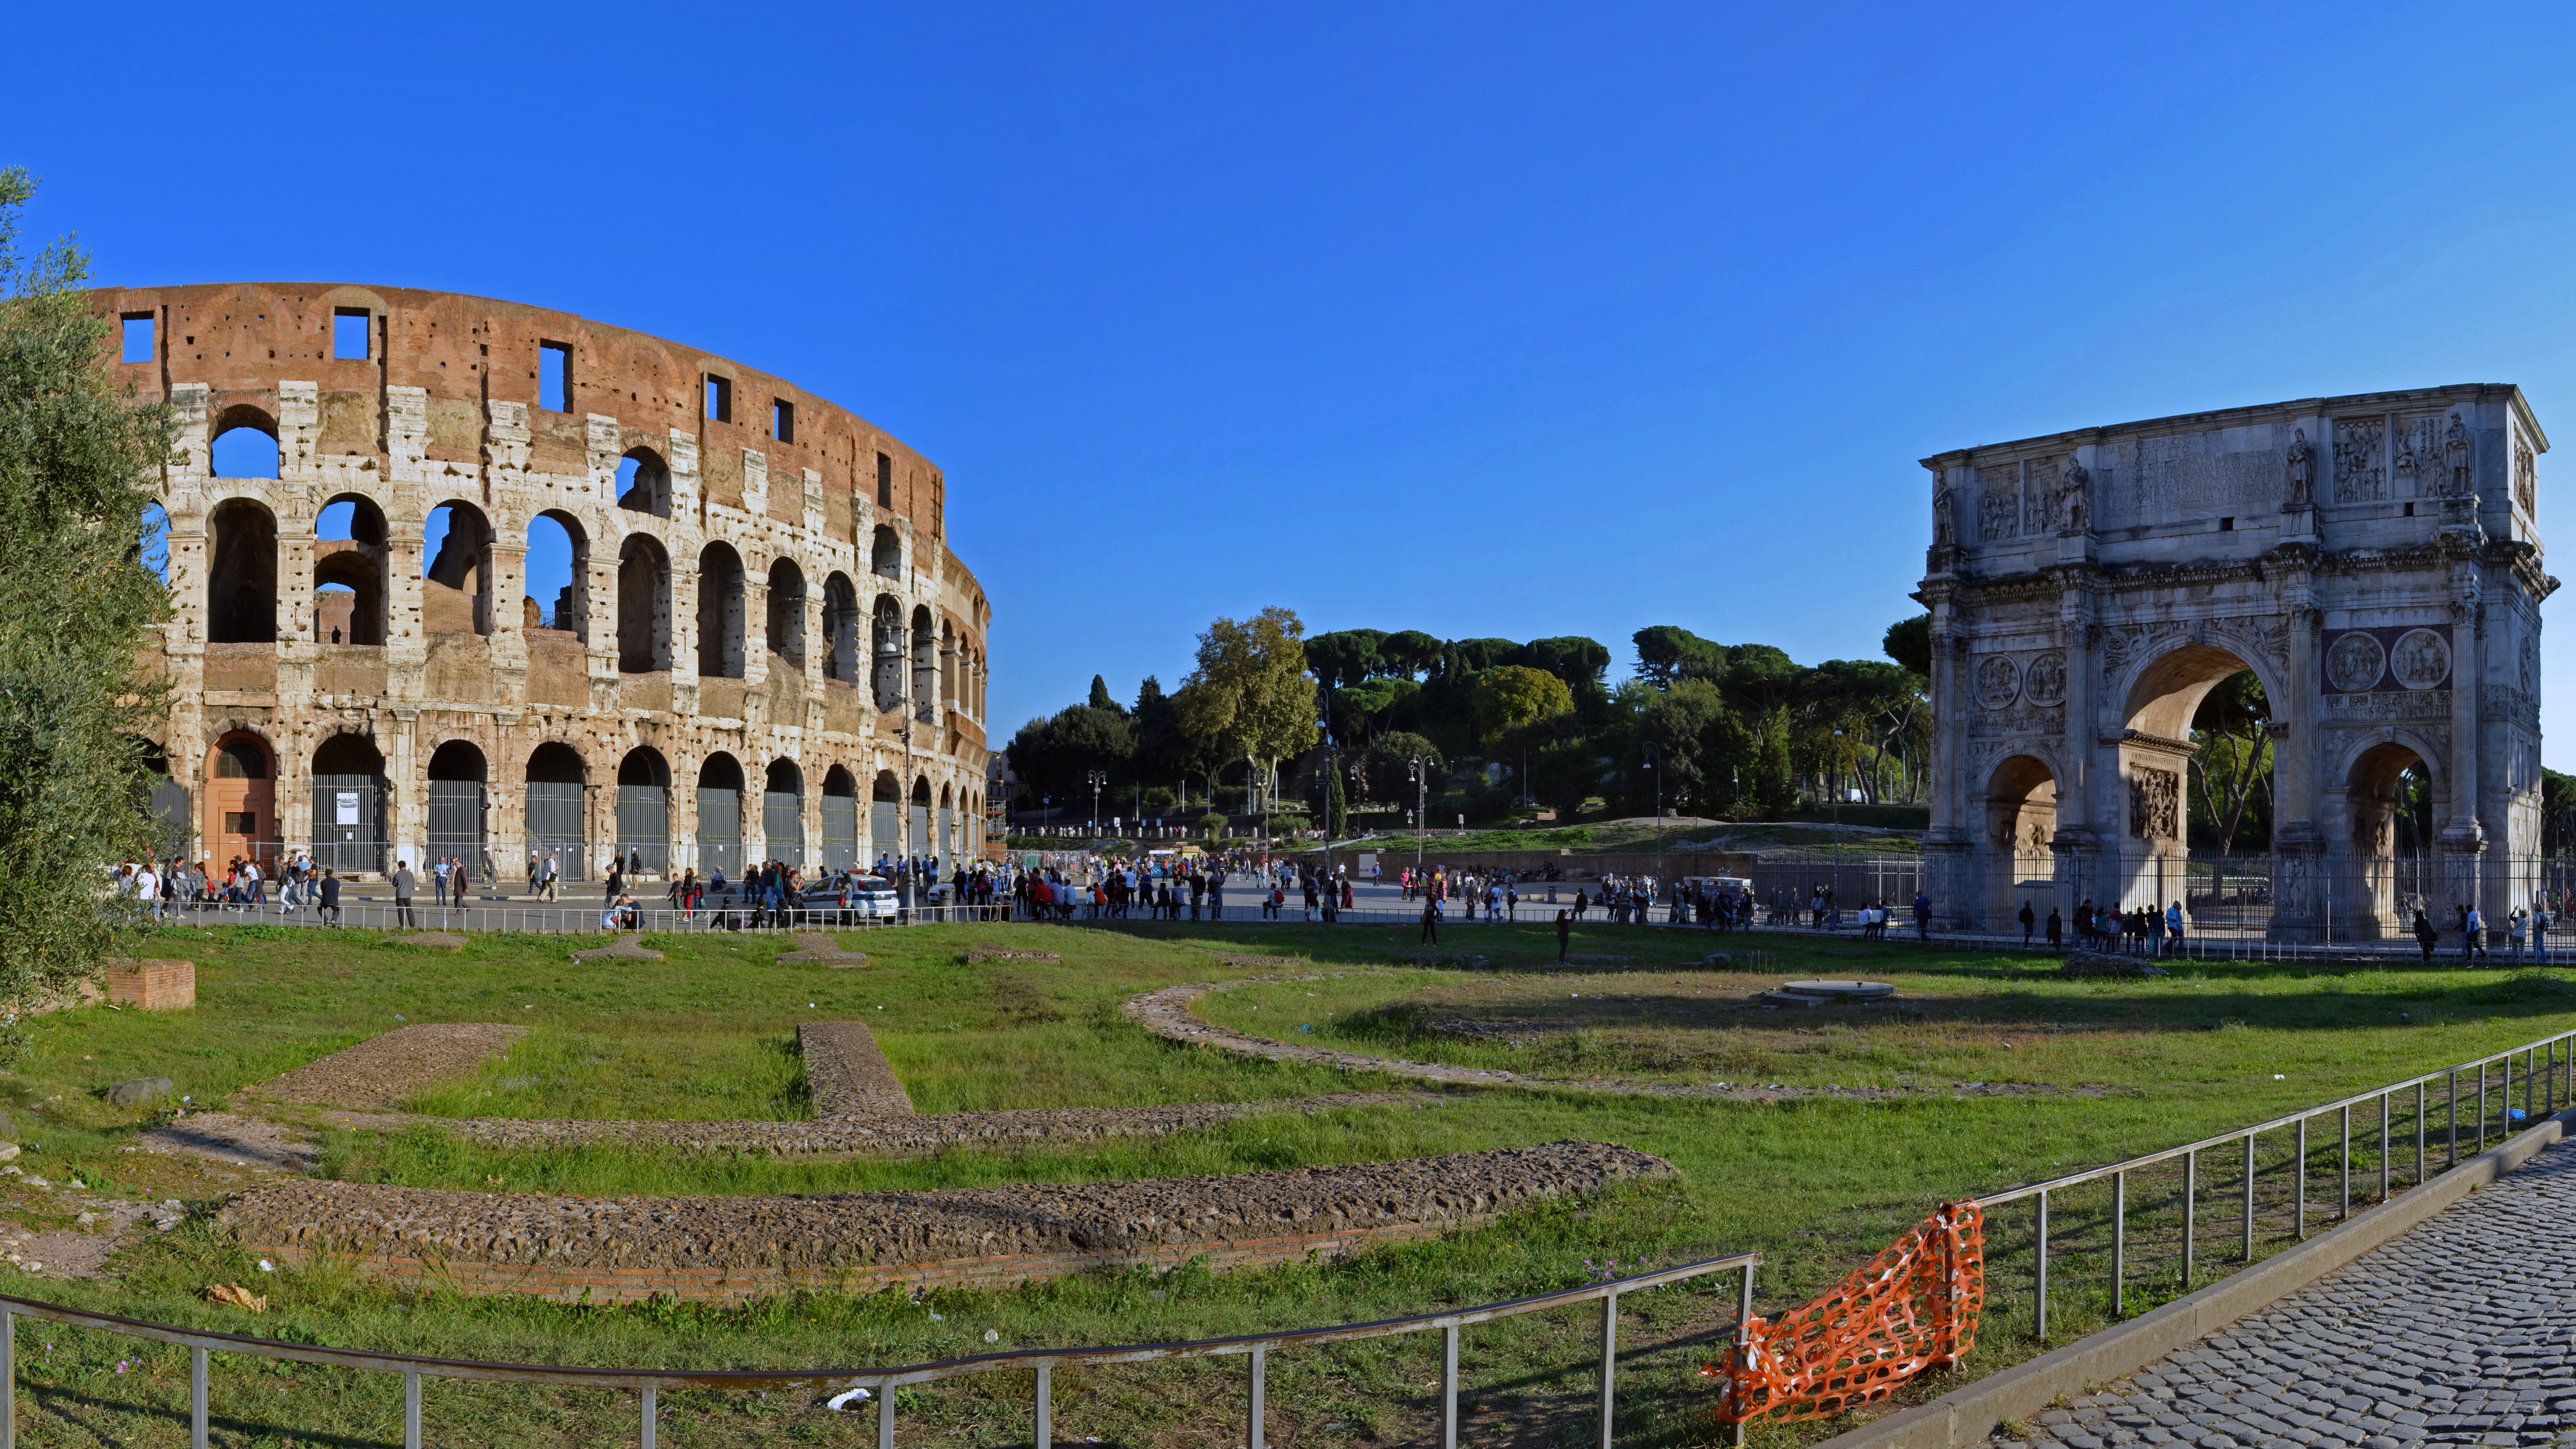
structure, building, palace, plaza, landmark, italy, tourism, rome, amphitheatre, ruins, town square, estate, ancient rome, historic site, ancient history, ancient roman architecture, colosseum and arch of constantine